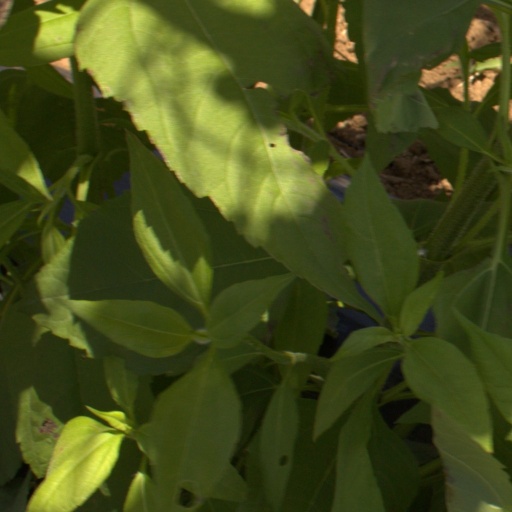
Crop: Jerusalem artichoke